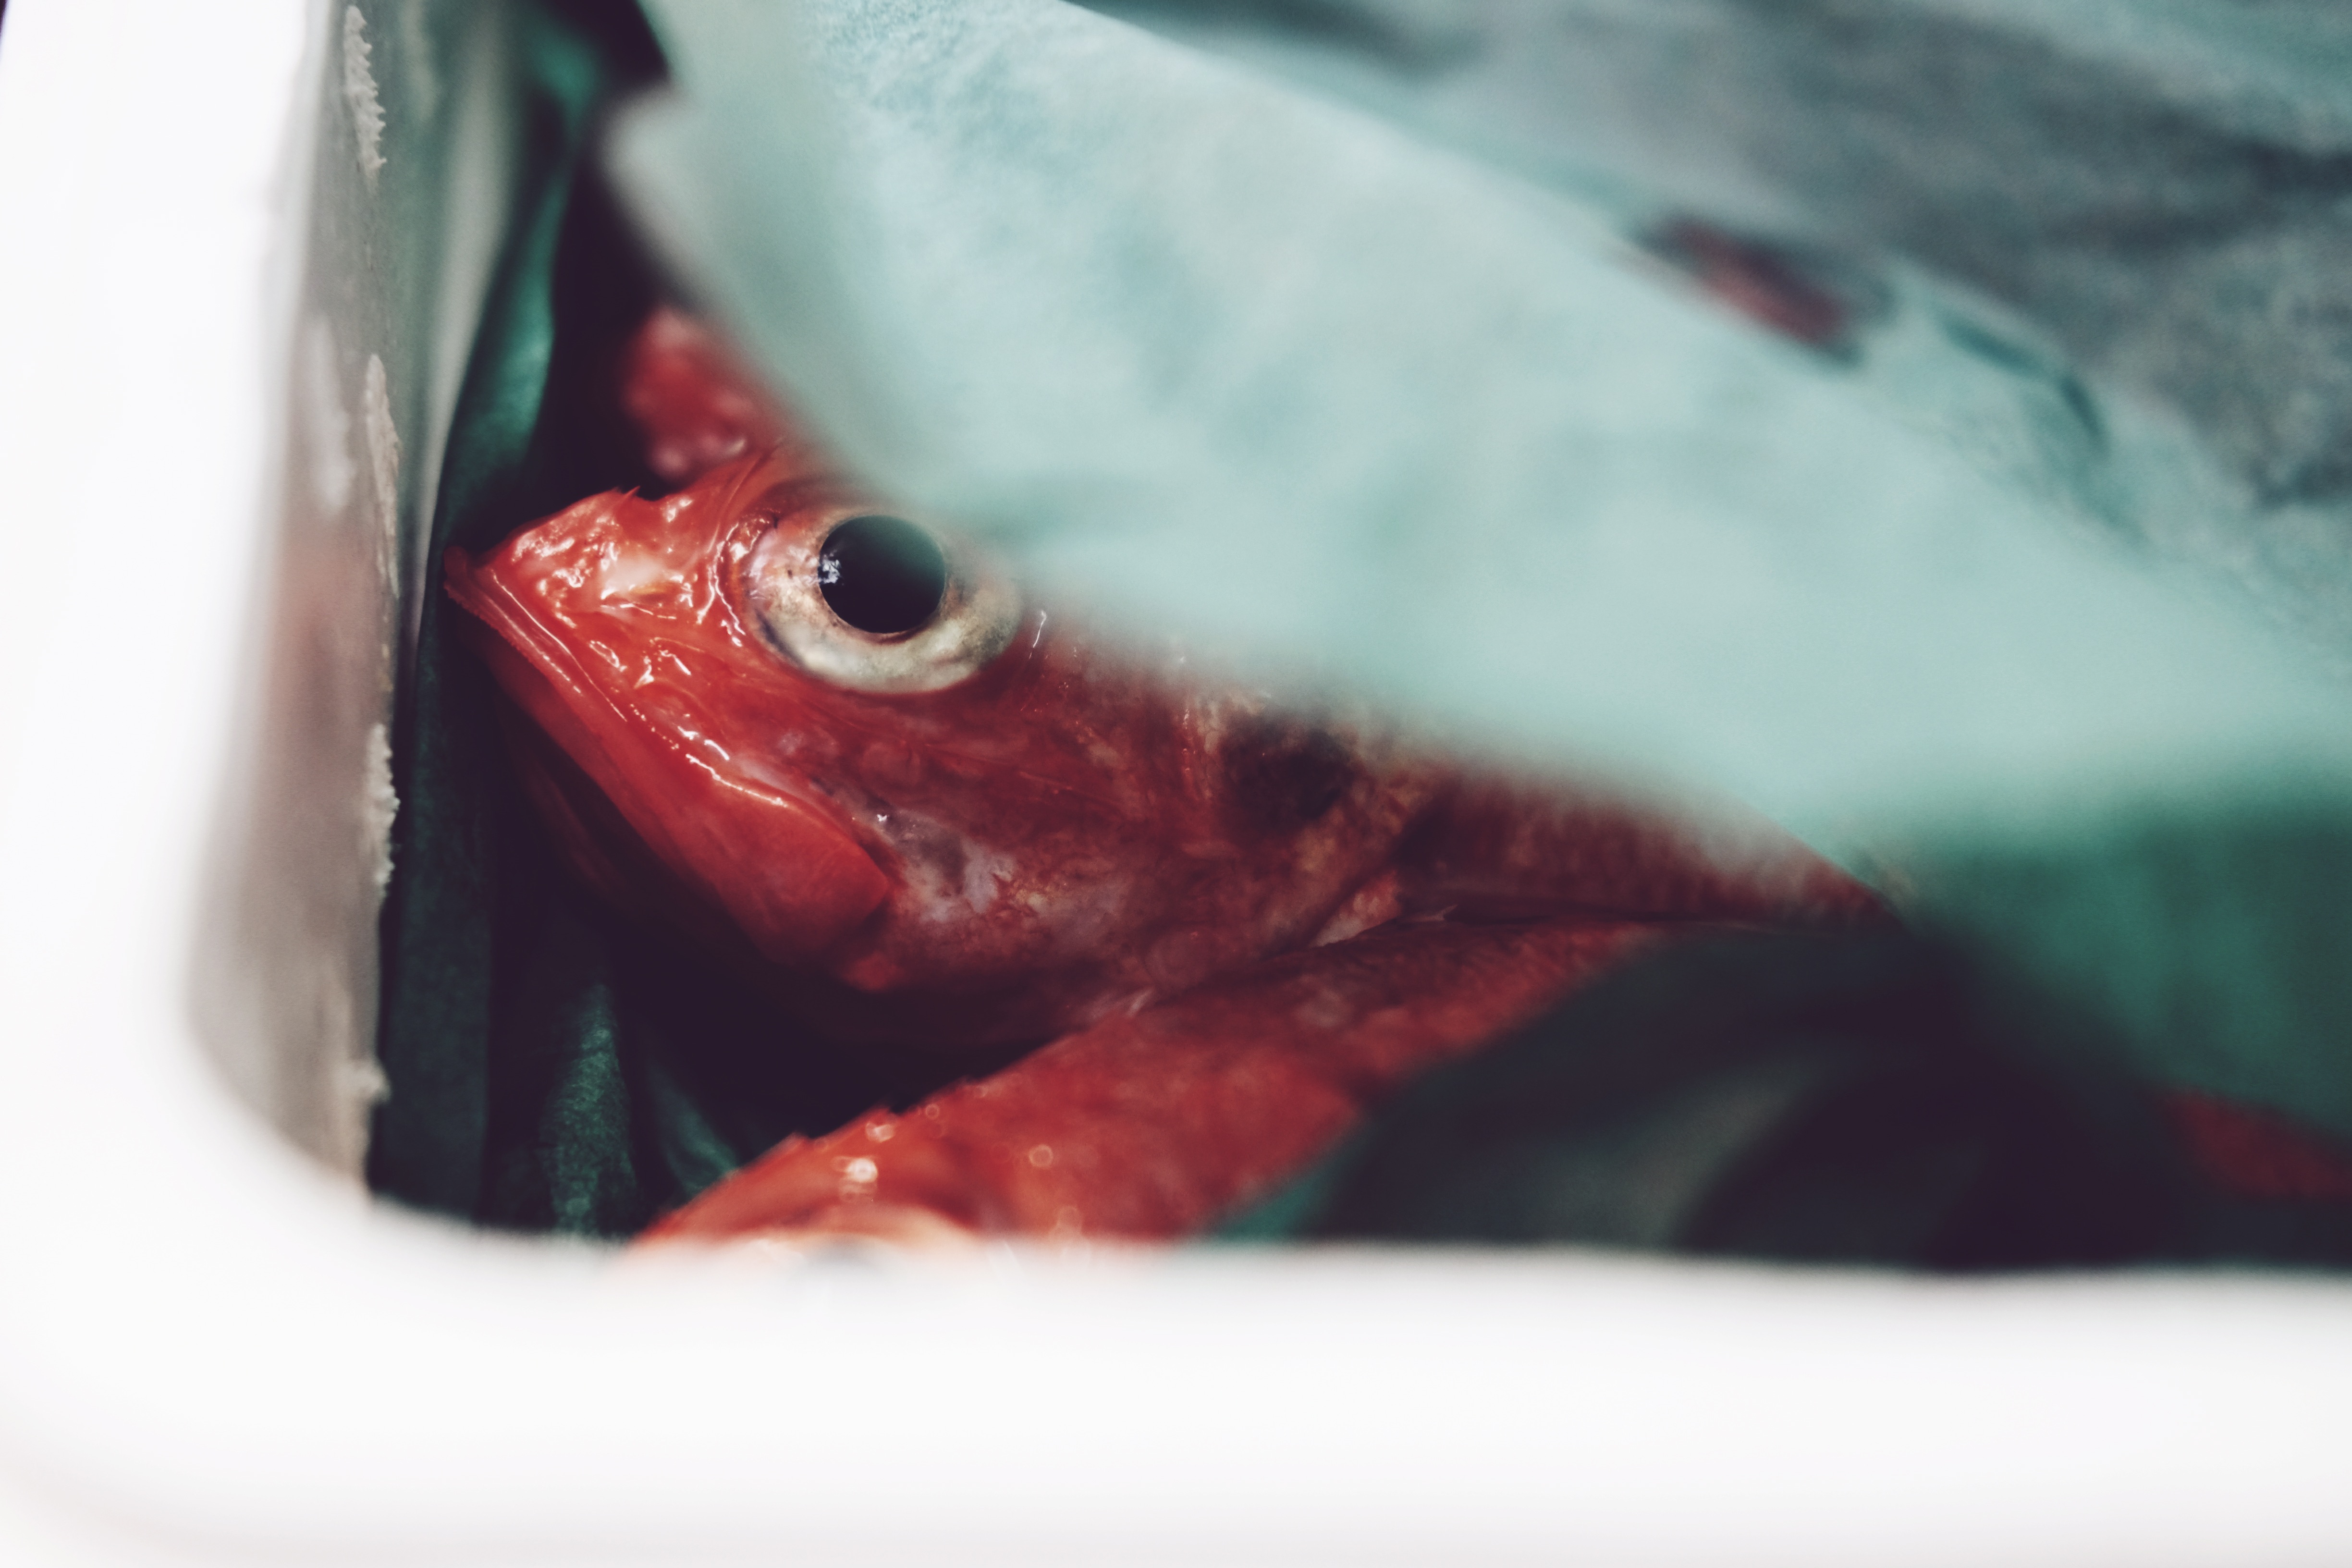
color, red, fish, close up, amphibian, macro photography